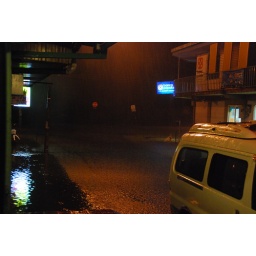
took about 10 minutes to have 12 inches of water in the street